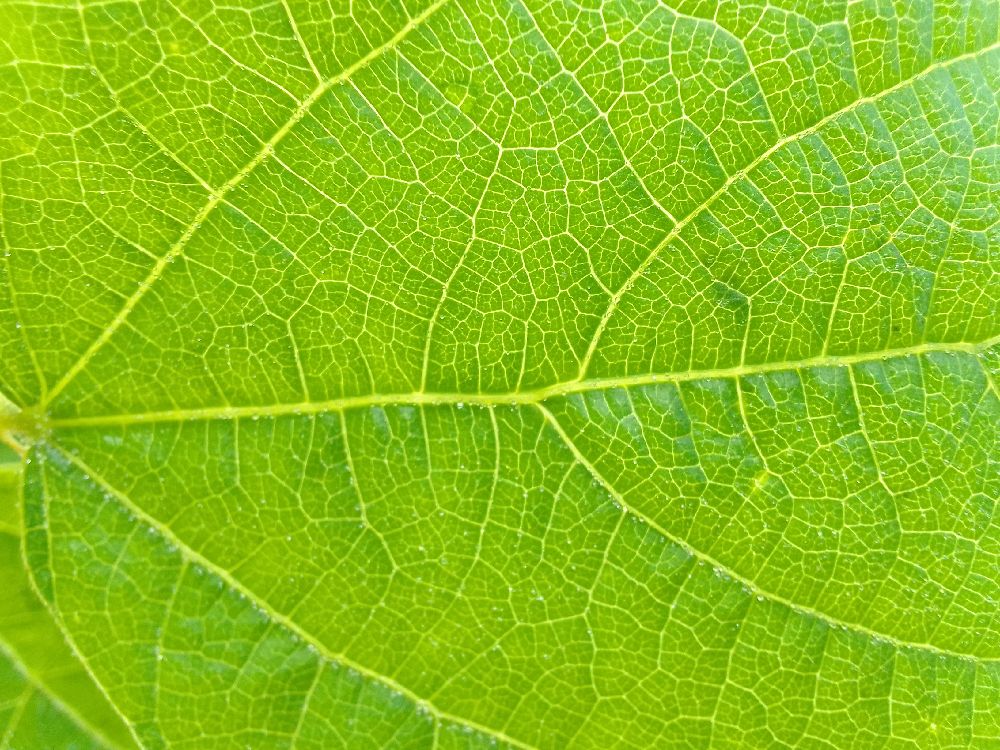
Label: healthy